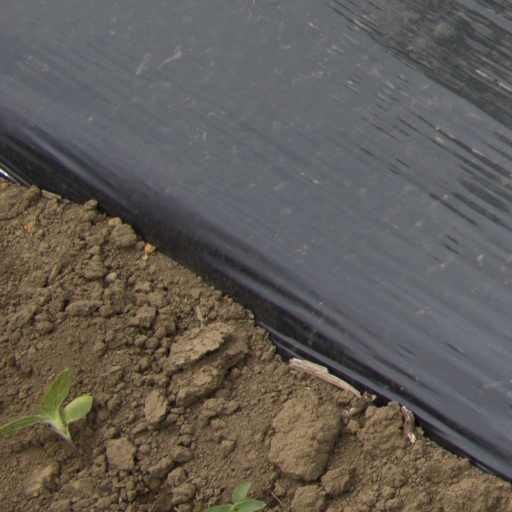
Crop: Jerusalem artichoke